Pope Paul III and His Grandsons

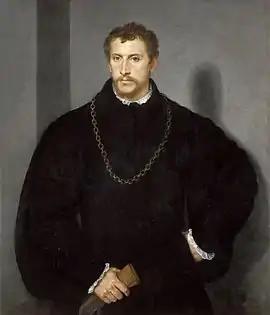
Possible portrait of Ottavio Farnese by Titian, 1540–45, known as "Portrait of a Young Englishman". Ottavio proved himself a formidable man in his own right, earning the Order of the Golden Fleece from Charles, and becoming a Chevalier in 1547.

Paul III was the last of the popes appointed by the ruling Medici family of Florence. He was socially ambitious, a careerist and not particularly pious. He kept a concubine, fathered four children out of wedlock and viewed the throne as an opportunity to fill his coffers while he placed his relatives in high positions. A talented and cunning political operator, Paul was precisely the sort of man the Florentines needed to assist them in their defence against French and Spanish threats.